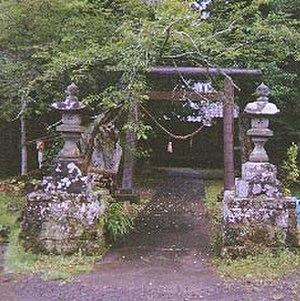
Le Tsutsumori-jinja est un sanctuaire shinto situé à Ōtaki dans la préfecture de Chiba au Japon.